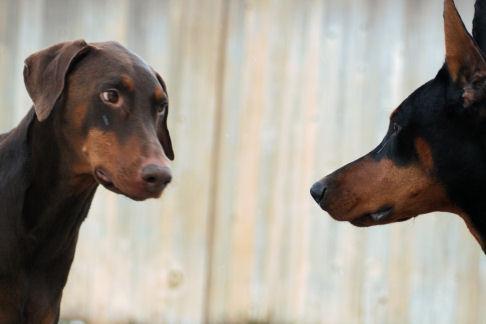
Doberman